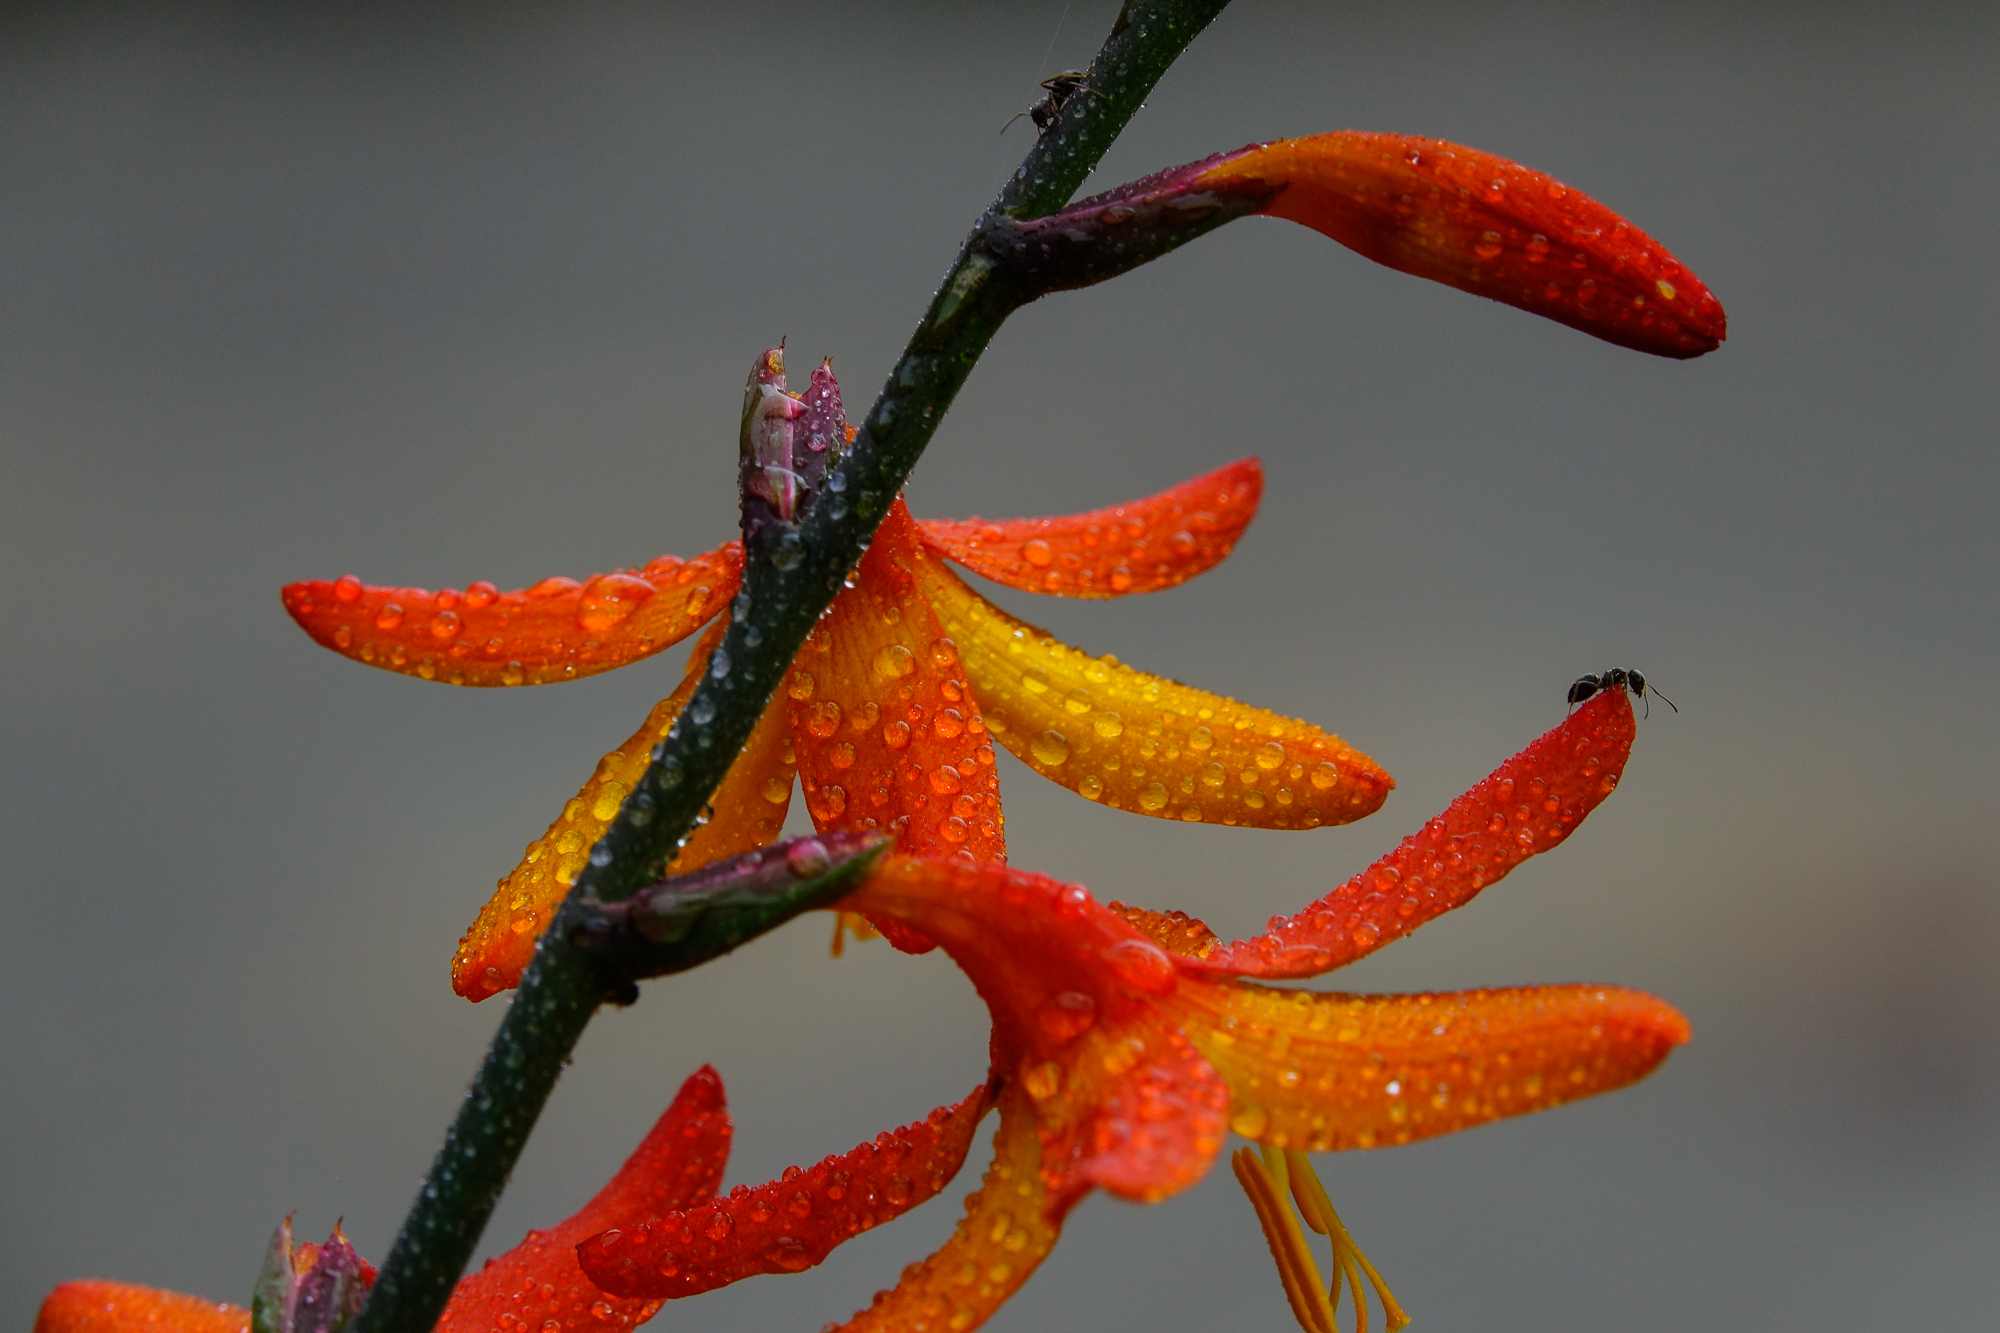
nature, plant, flower, red, macro, flora, starfish, invertebrate, flowers, close up, naturaleza, flores, ggl1, gaby1, xovesphoto, sonydscrx10iii, sonyrx10iii, rx10iii, rx10m3, macro photography, flowering plant, plant stem, marine invertebrates